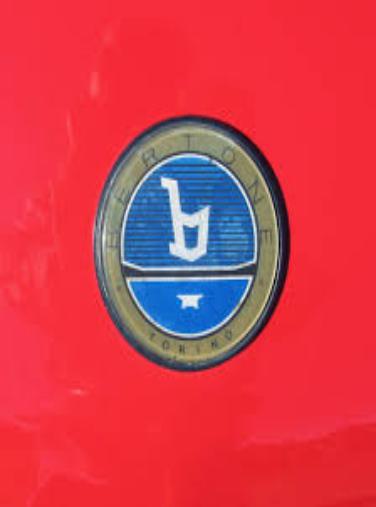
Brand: Bertone
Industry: Transportation